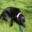
Label: dog